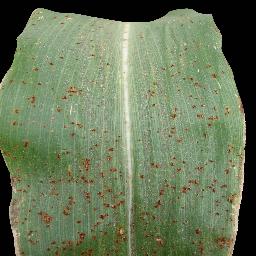
Label: Corn_(Maize)___Common_Rust